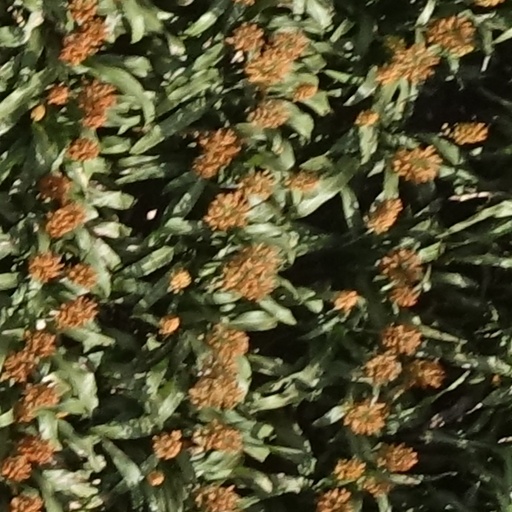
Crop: sorghum